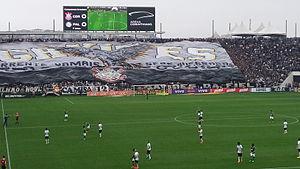
Le Derby Paulista est le nom donné au Brésil au derby de São Paulo entre les équipes de Corinthians et de Palmeiras.